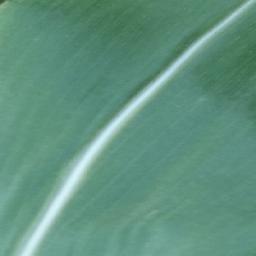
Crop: corn
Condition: (maize)_healthy